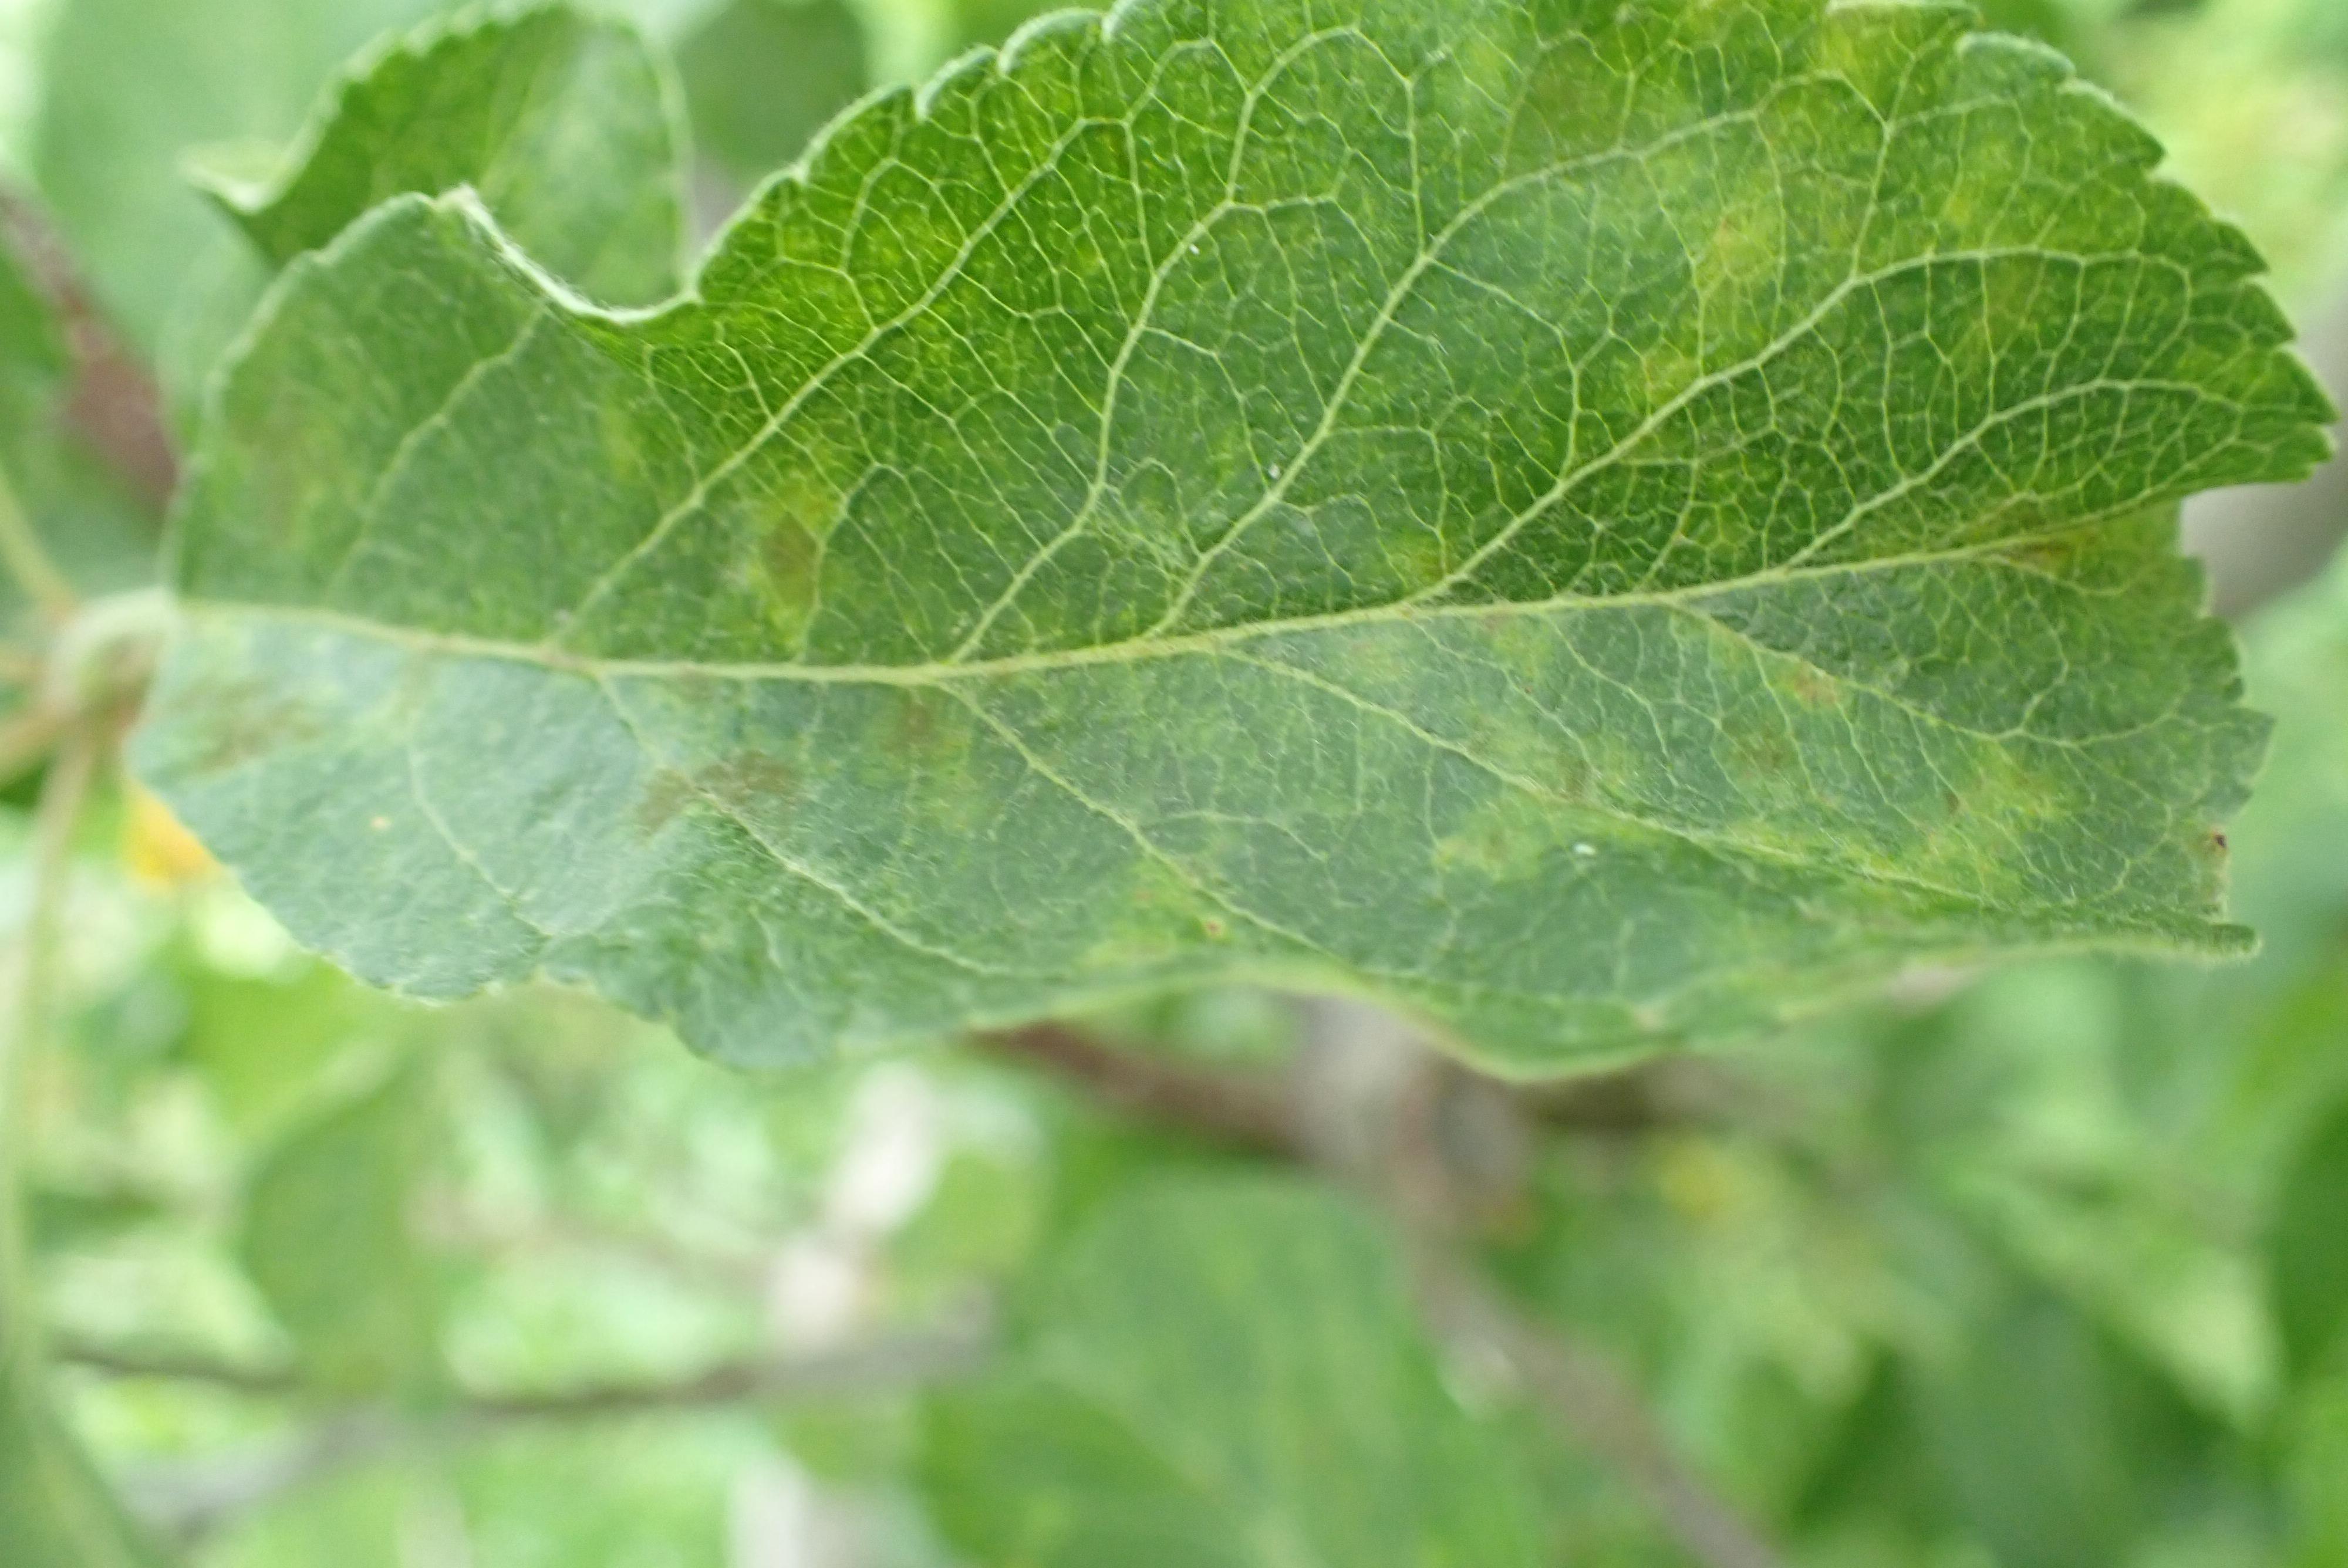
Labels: scab